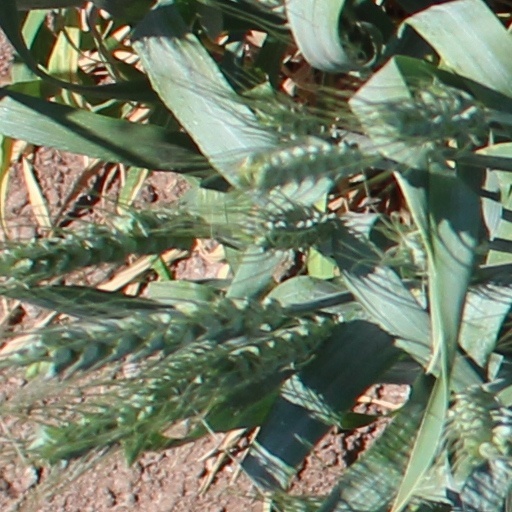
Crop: wheat